Robert Anderson Jardine

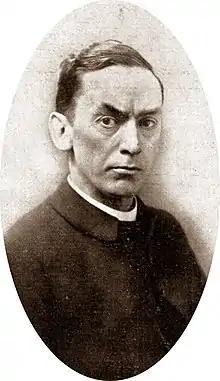
The Bishop of Durham who warned Jardine that he was acting "without episcopal licence"

The dilemma facing the Duke and his fiancée was heavily covered at the time in the British and European press. A hitherto obscure vicar from the North of England, the Rev. Robert Jardine, publicly volunteered to perform the ceremony. Press supporters of the wedding called Jardine, whose working-class parish was dominated by heavy industry, the "poor man's pastor". The marriage was set for 3 June 1937 in the Château de Candé, Wallis's French home in exile.